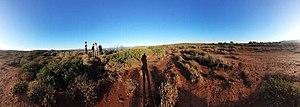
La daïra d'Arzew est une daïra d'Algérie située dans la wilaya d'Oran et dont le chef-lieu est la ville éponyme d'Arzew.